Worship in Hinduism

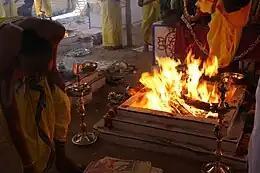
A Yajna being performed

Homa (also known as "homam" or "havan") is a Sanskrit word which refers to any ritual in which making offerings into a consecrated fire is the primary action. At present, the words "homa/homam" and "havan" are interchangeable with the word "Yagna."